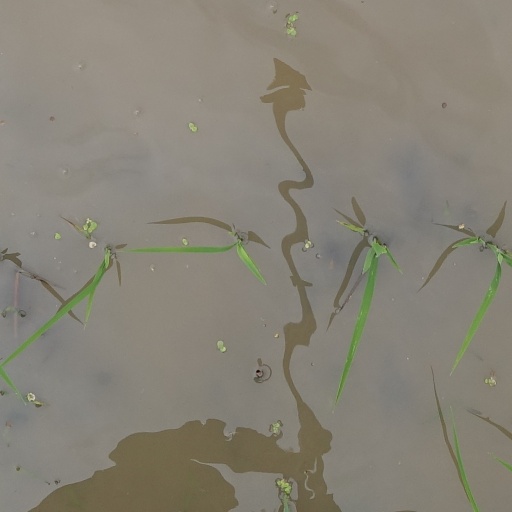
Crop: rice